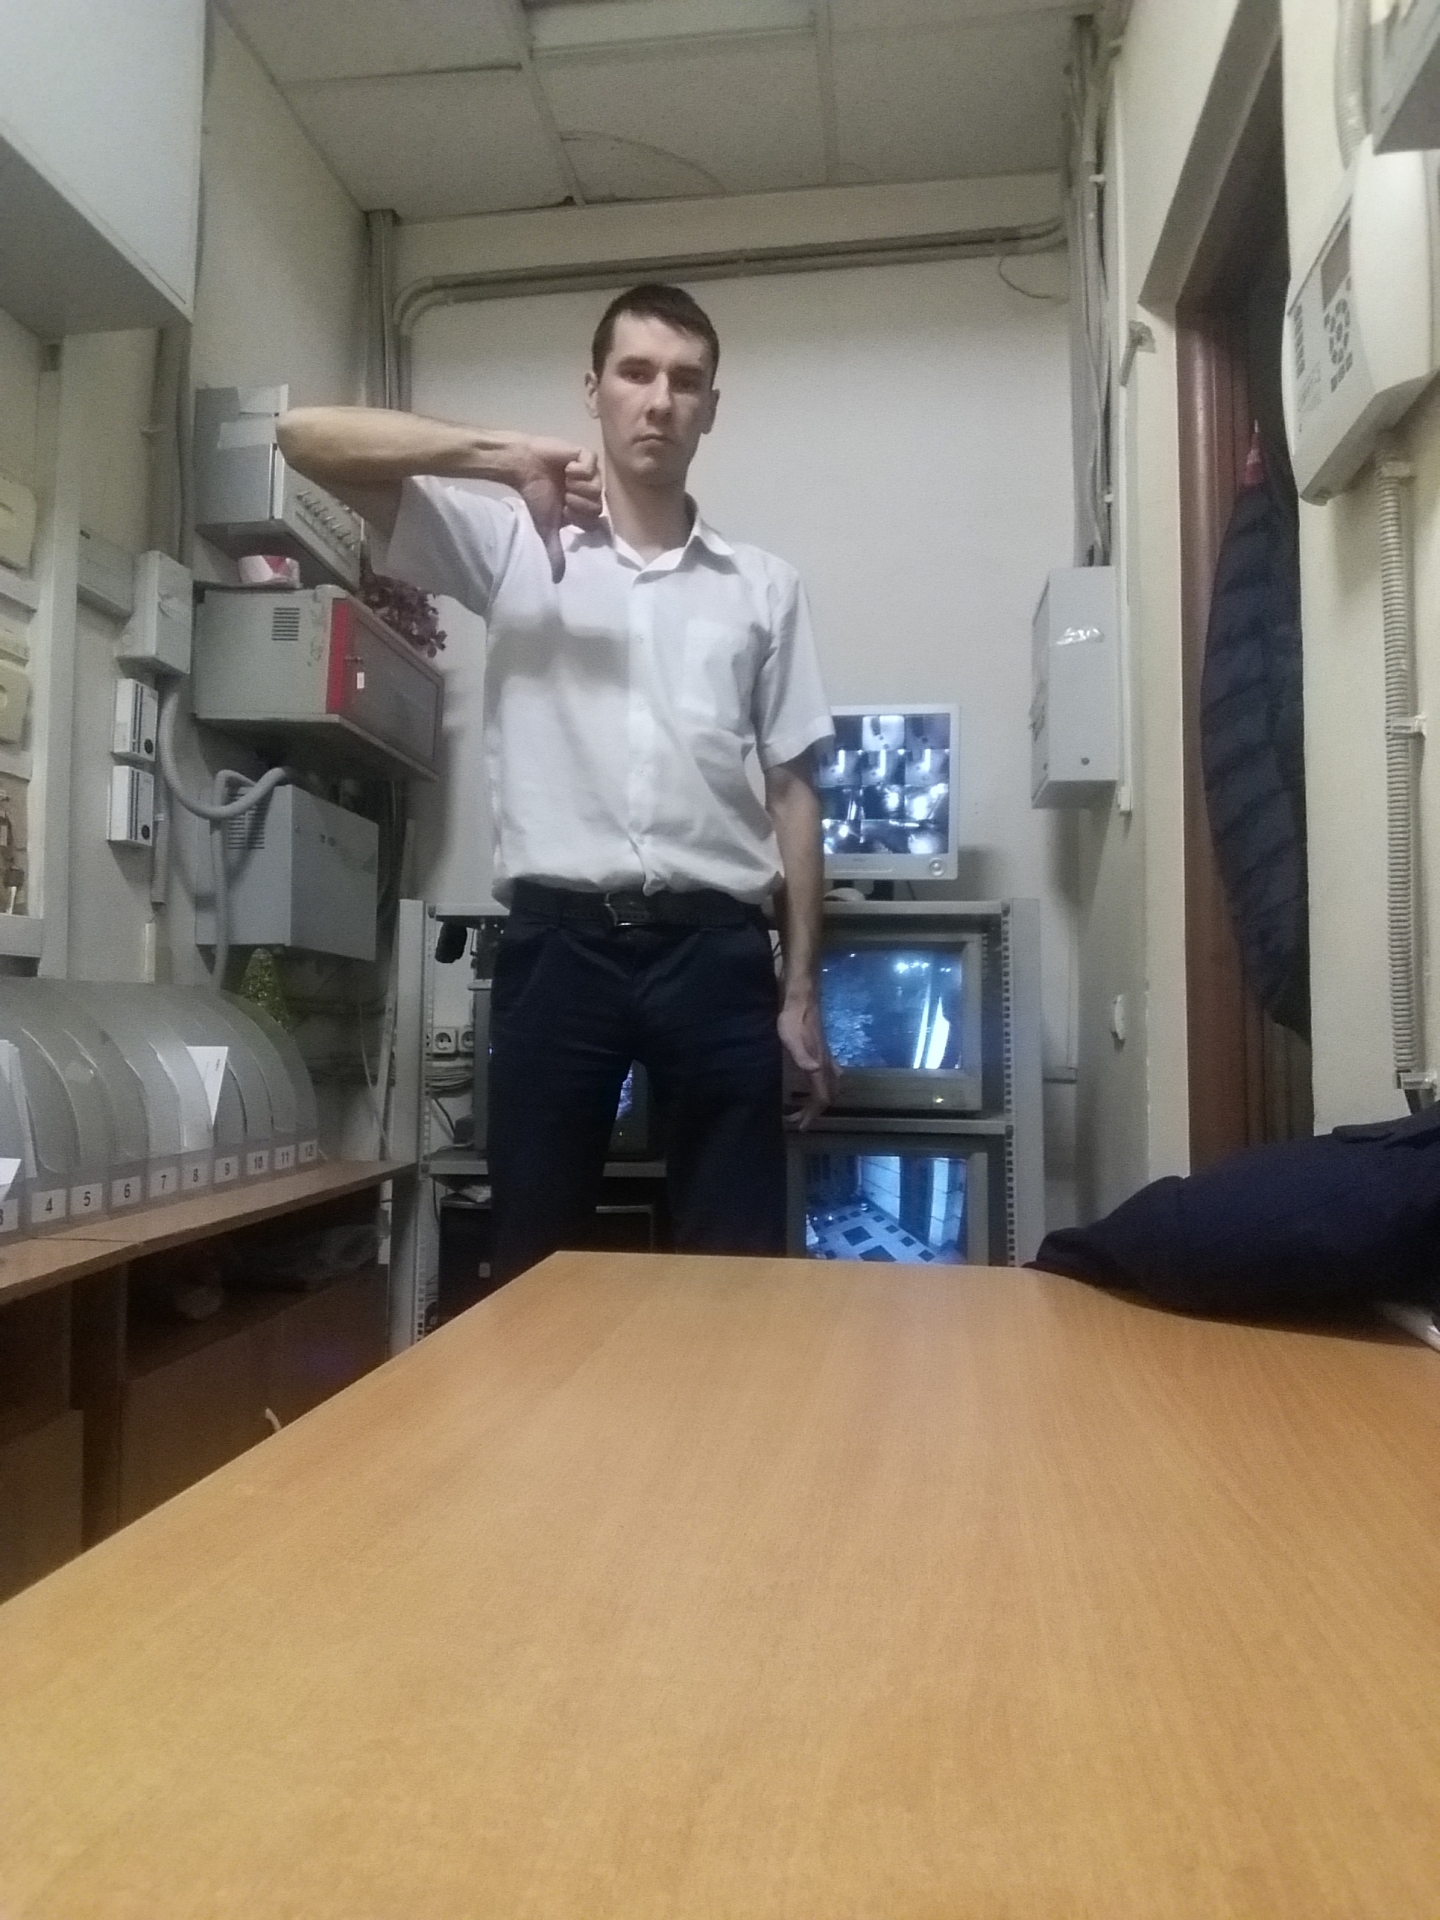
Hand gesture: dislike